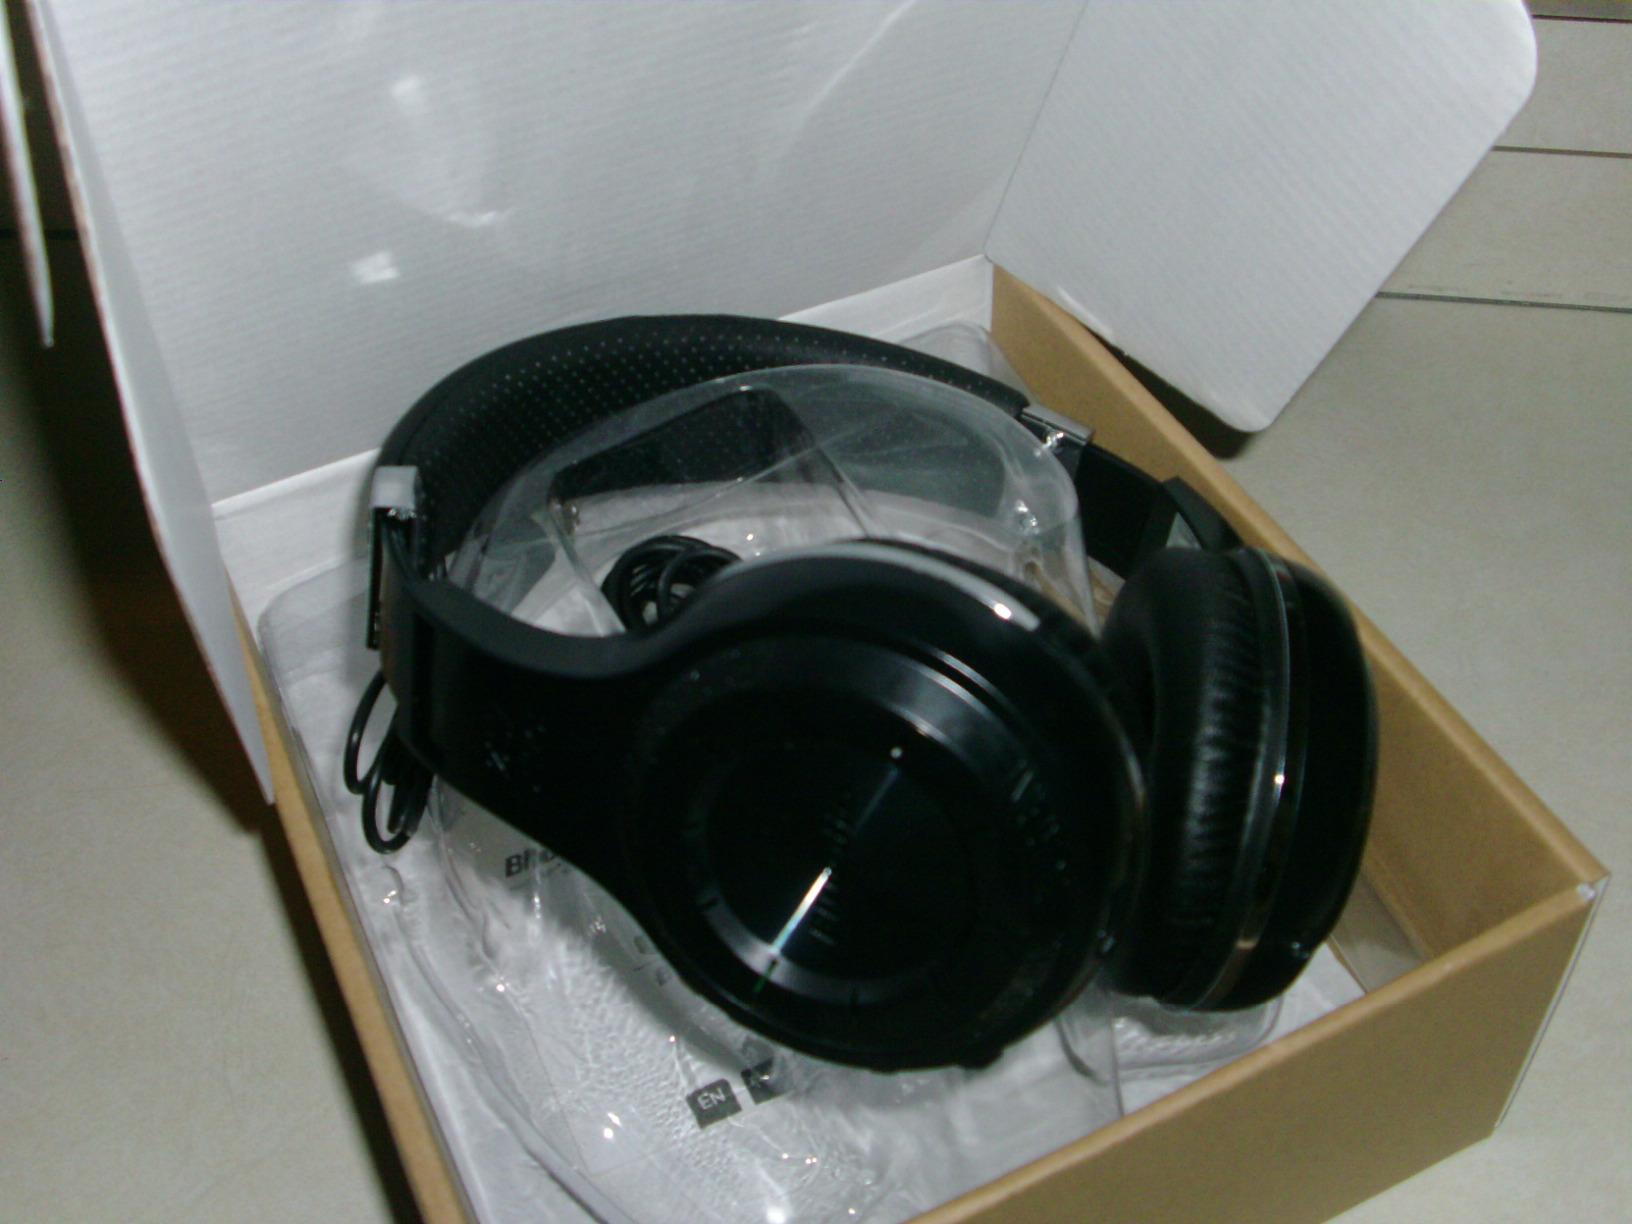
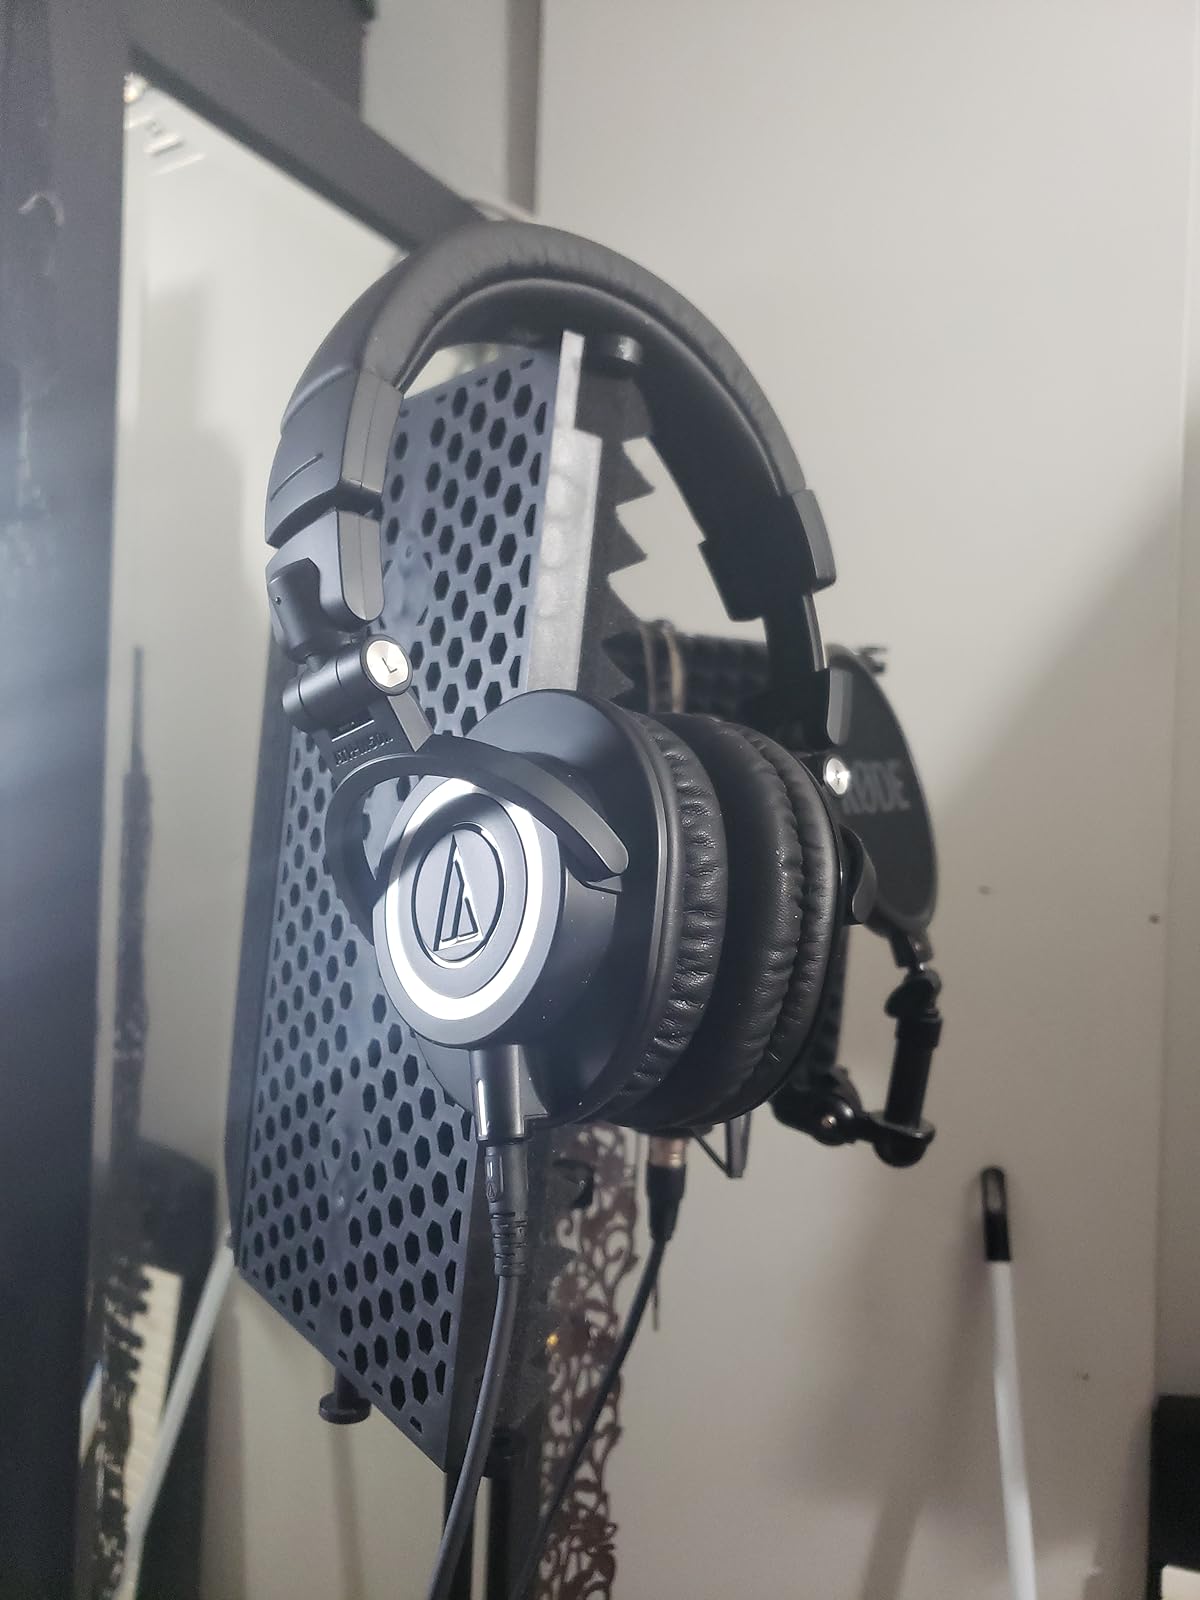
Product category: headphones
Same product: no